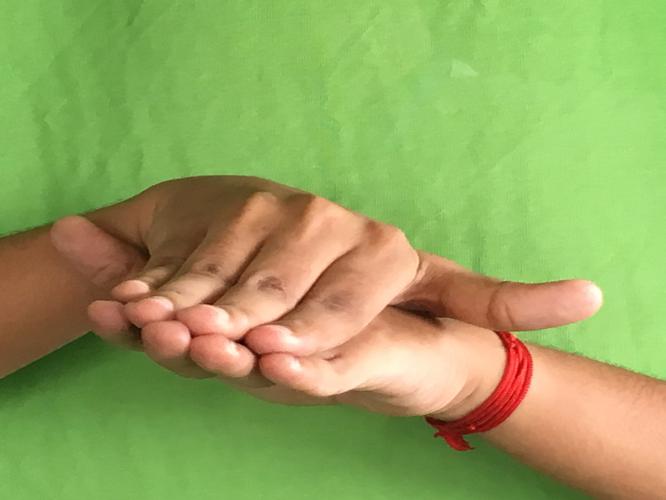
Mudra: Matsya
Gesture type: double_hand